Mumbai Indians

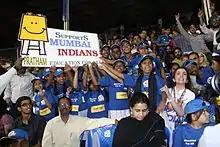
Mumbai Indians invited children of the NGOs to watch matches for free.

Mumbai Indians have supported the social cause of education to the underprivileged. They have raised funds for the cause via selling merchandise like wristbands signed by their players. The NGOs supported are Pratham, Ummeed, Akanksha, Teach For India and Nanhi Kali.